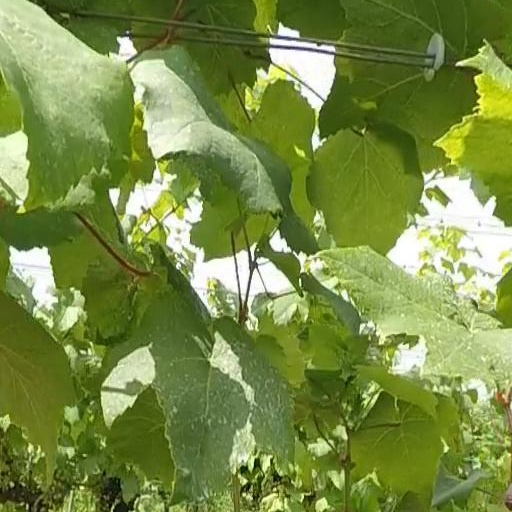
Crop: grape